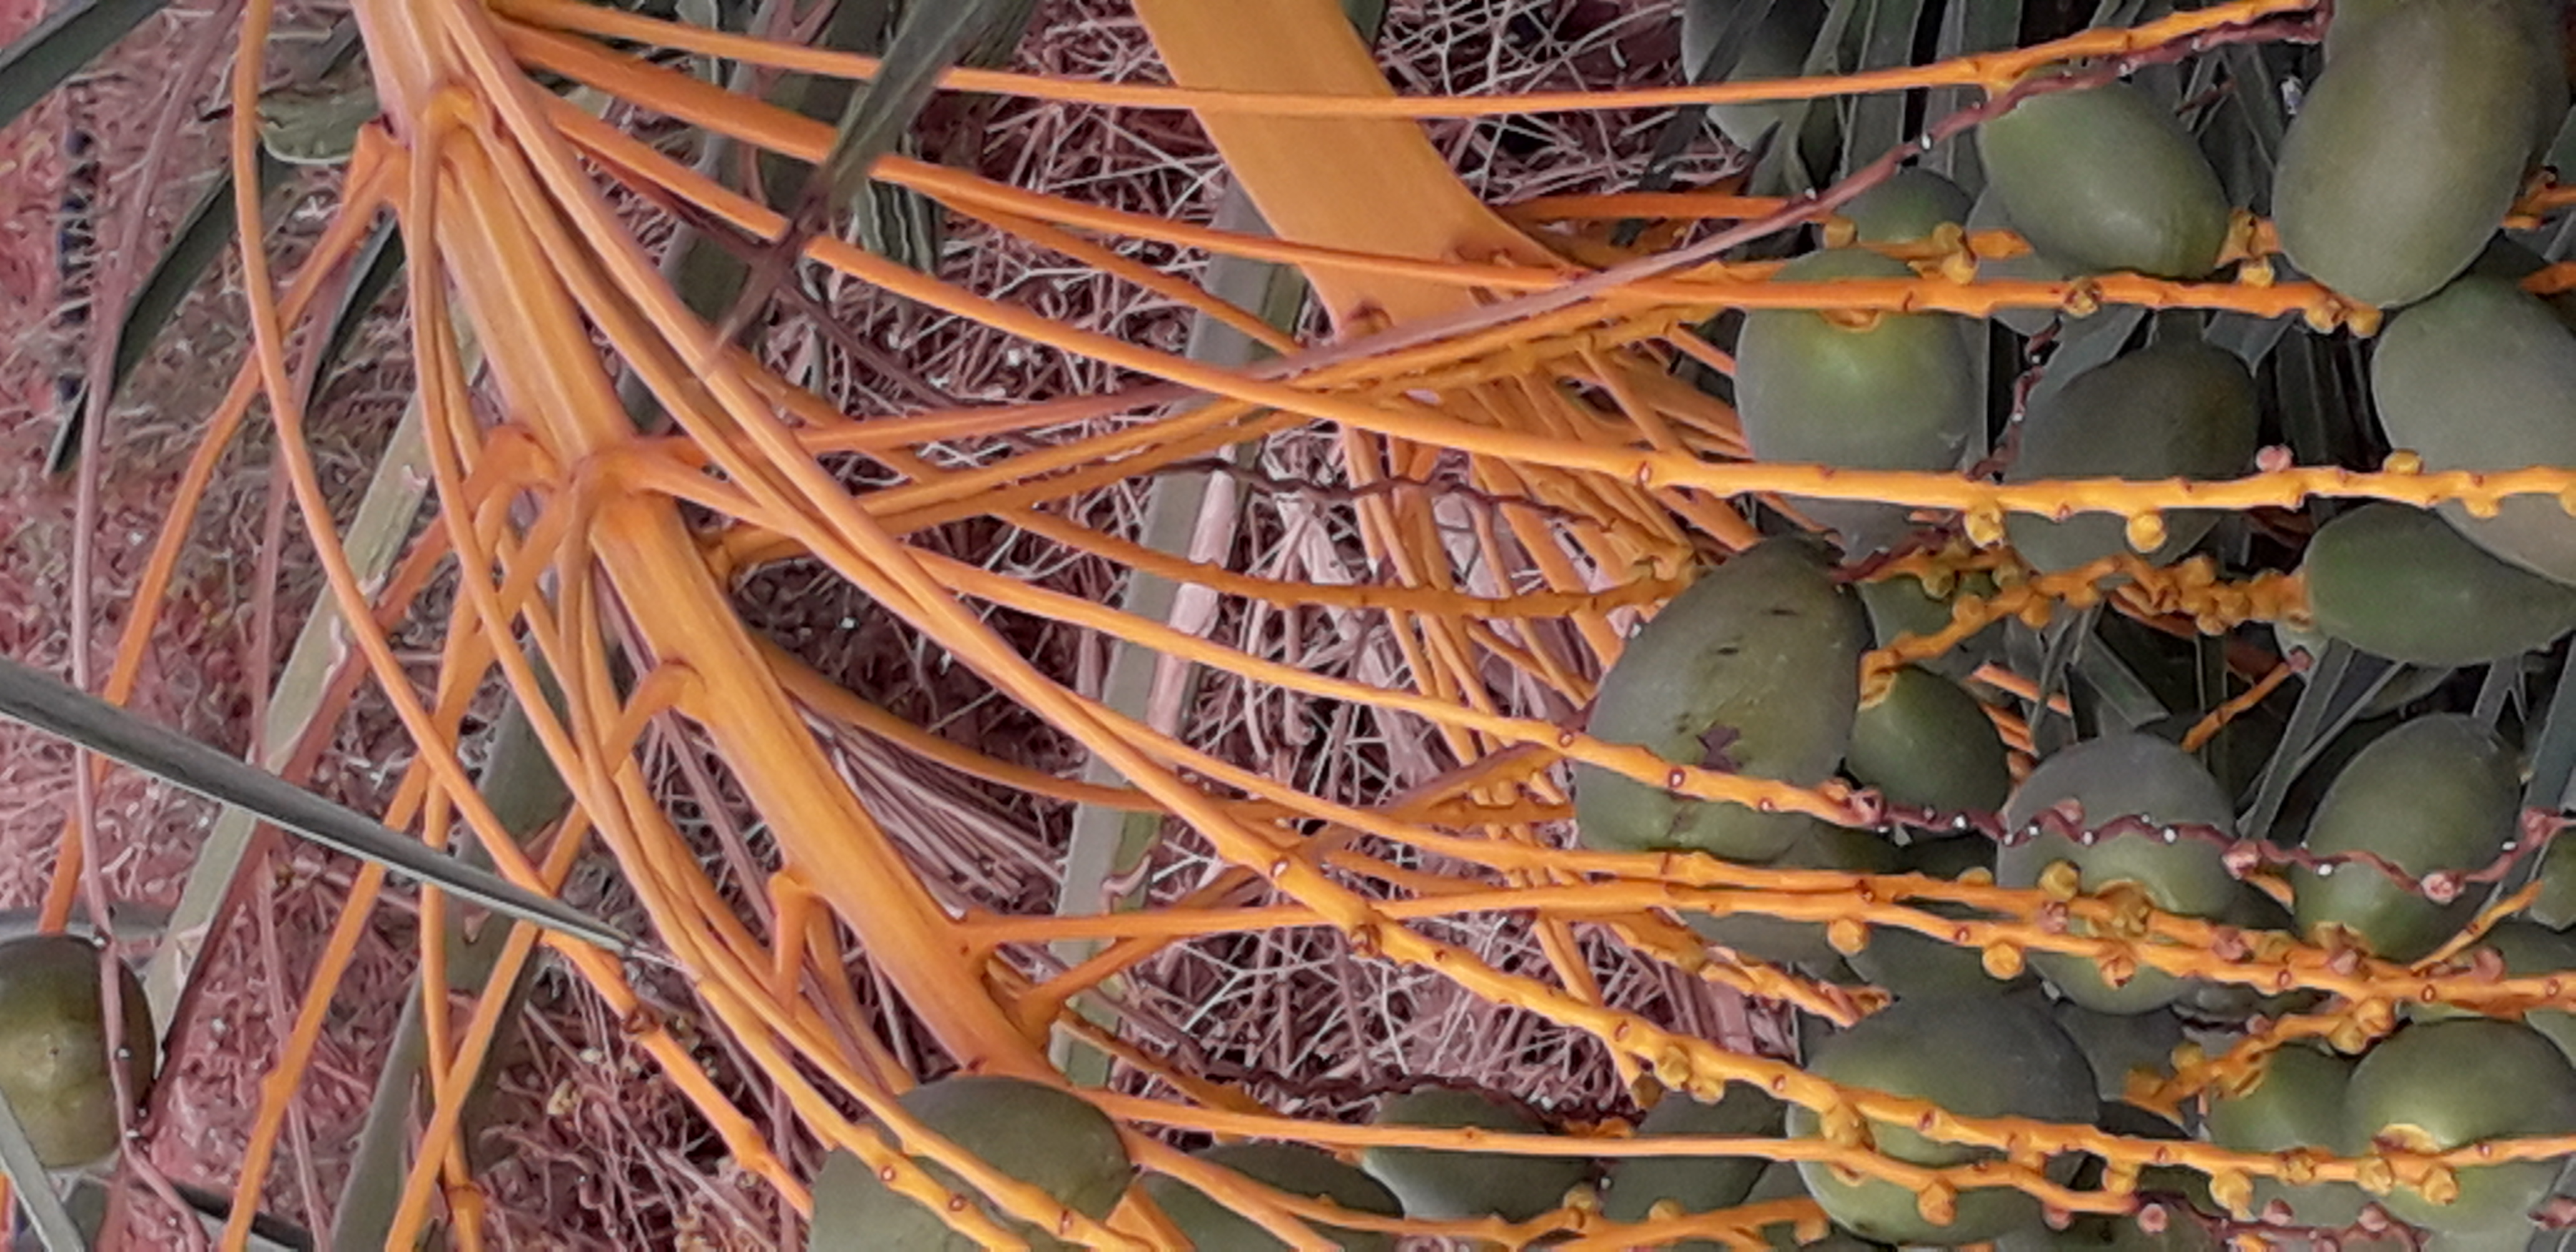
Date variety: Boumajhoul